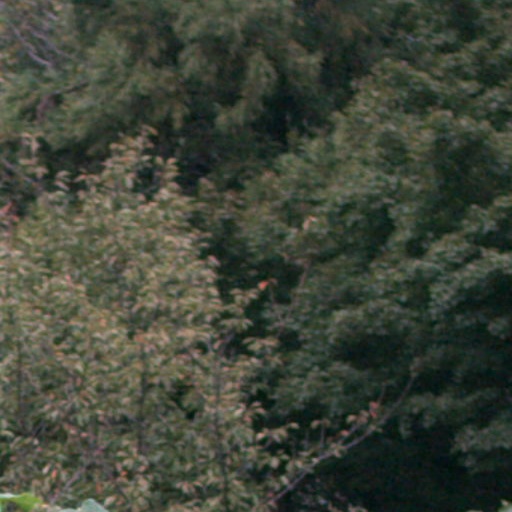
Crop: cassava